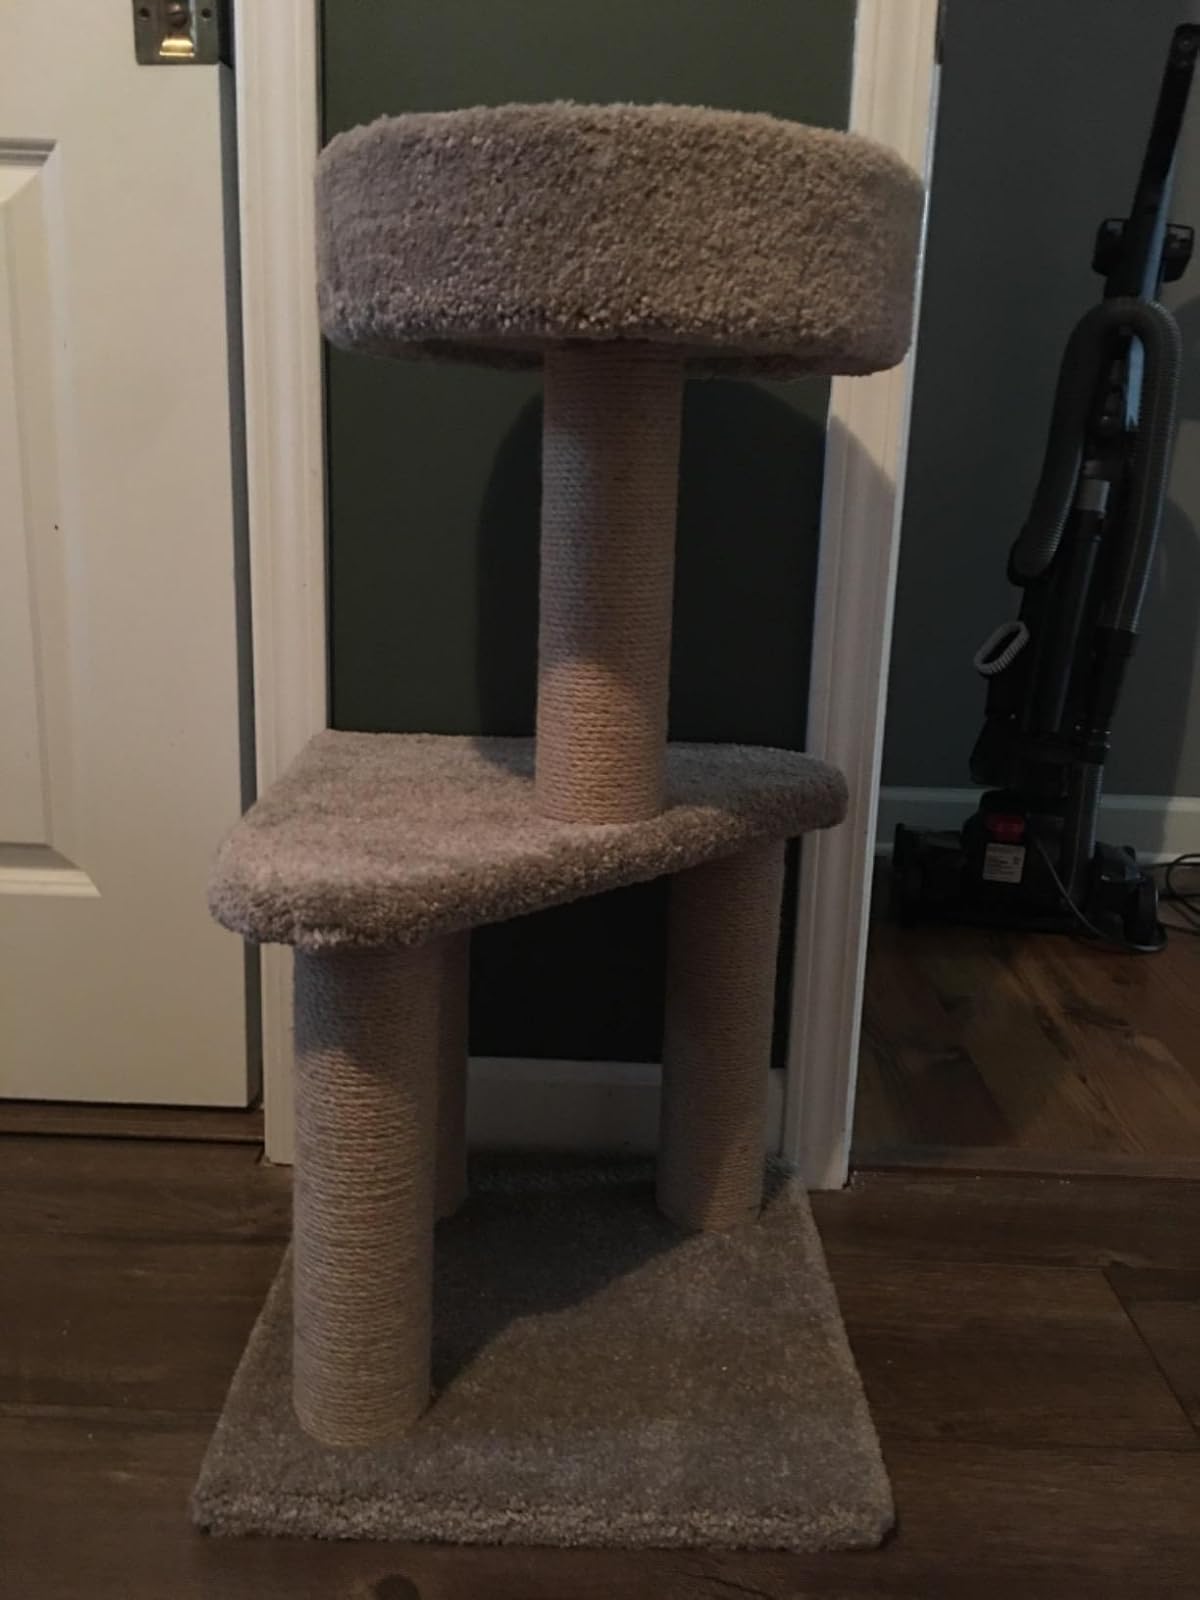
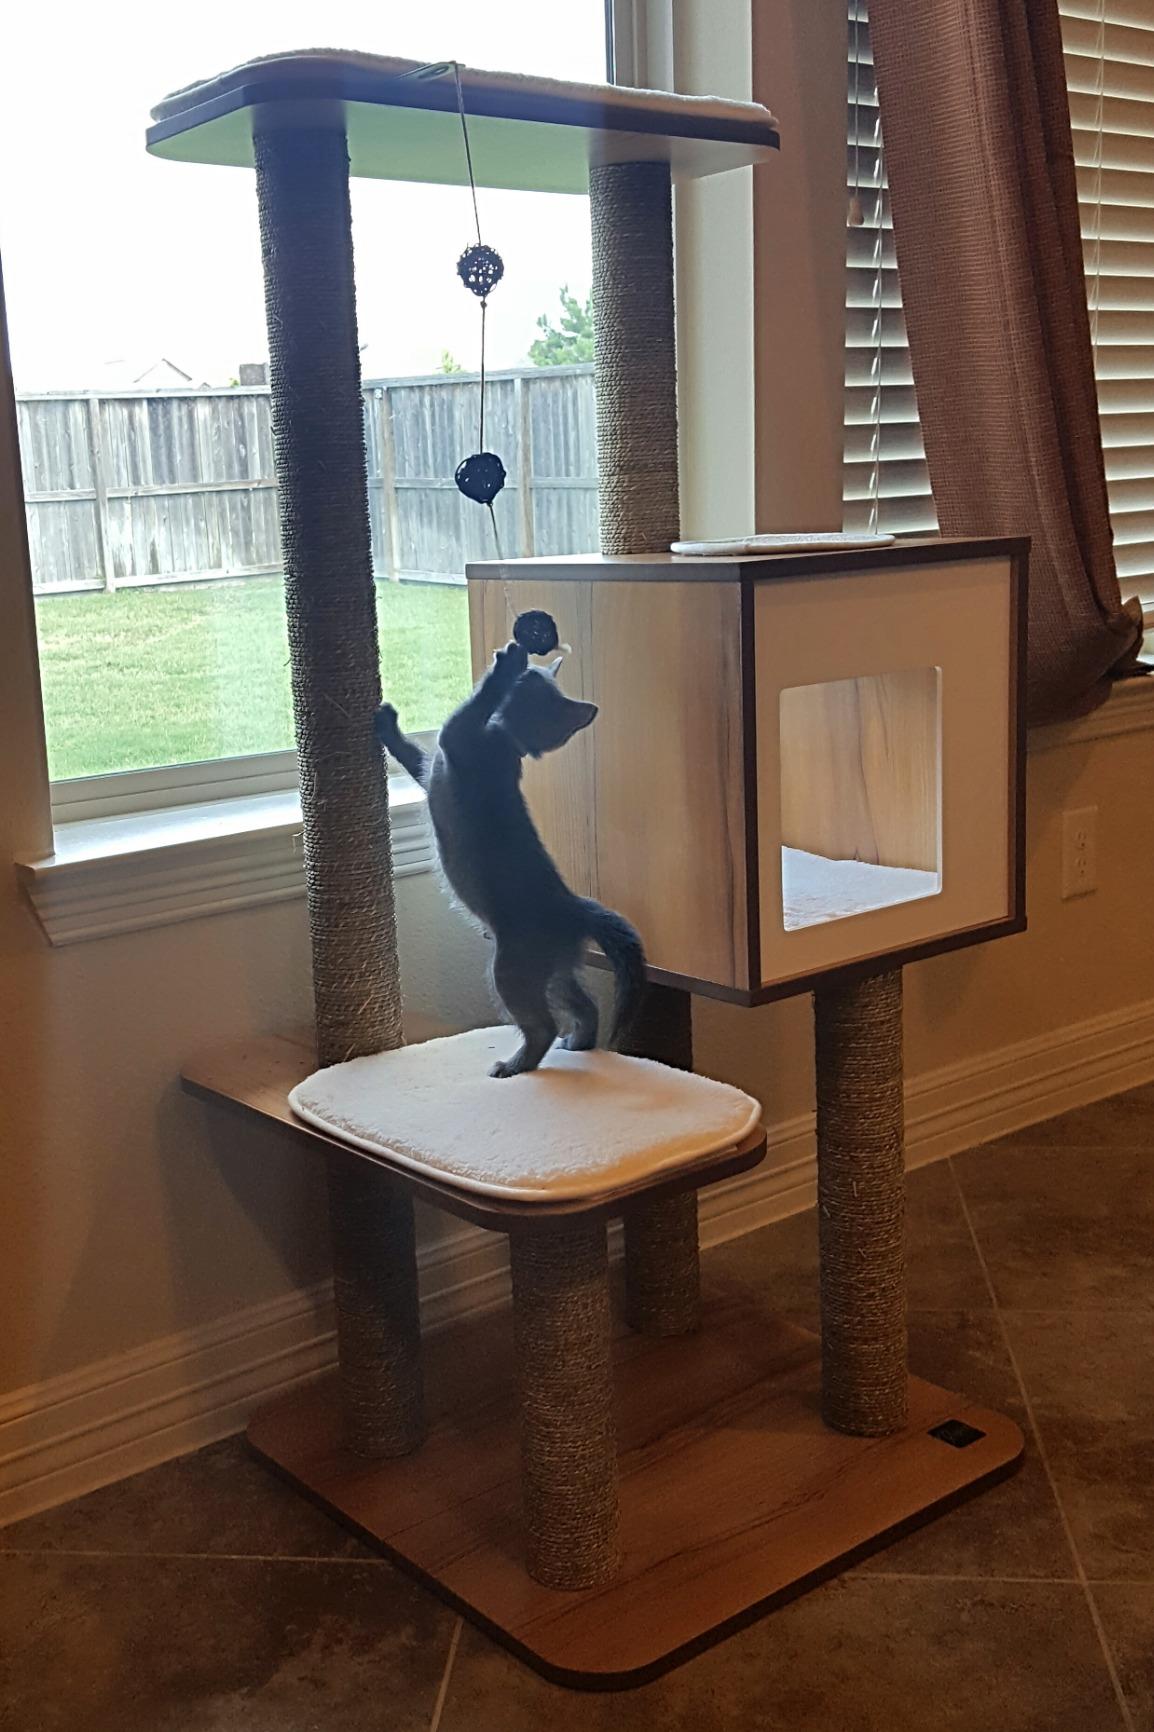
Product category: items_cat tree
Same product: no